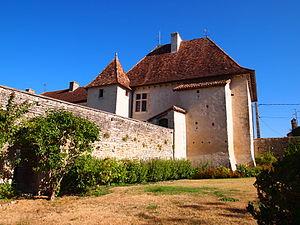
Château de Cellettes, en Charente, en France (inscrit, 2004)
Cellettes est une commune du Sud-Ouest de la France, située dans le département de la Charente.
Cet article recense les monuments historiques de la Charente, en France.
Le château de Cellettes est situé sur la commune de Cellettes en Charente.